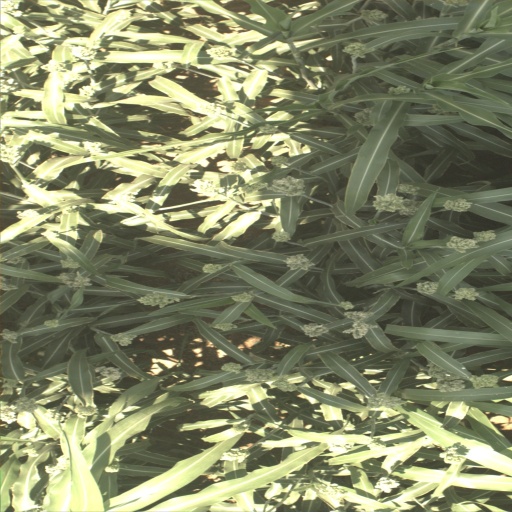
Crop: sorghum